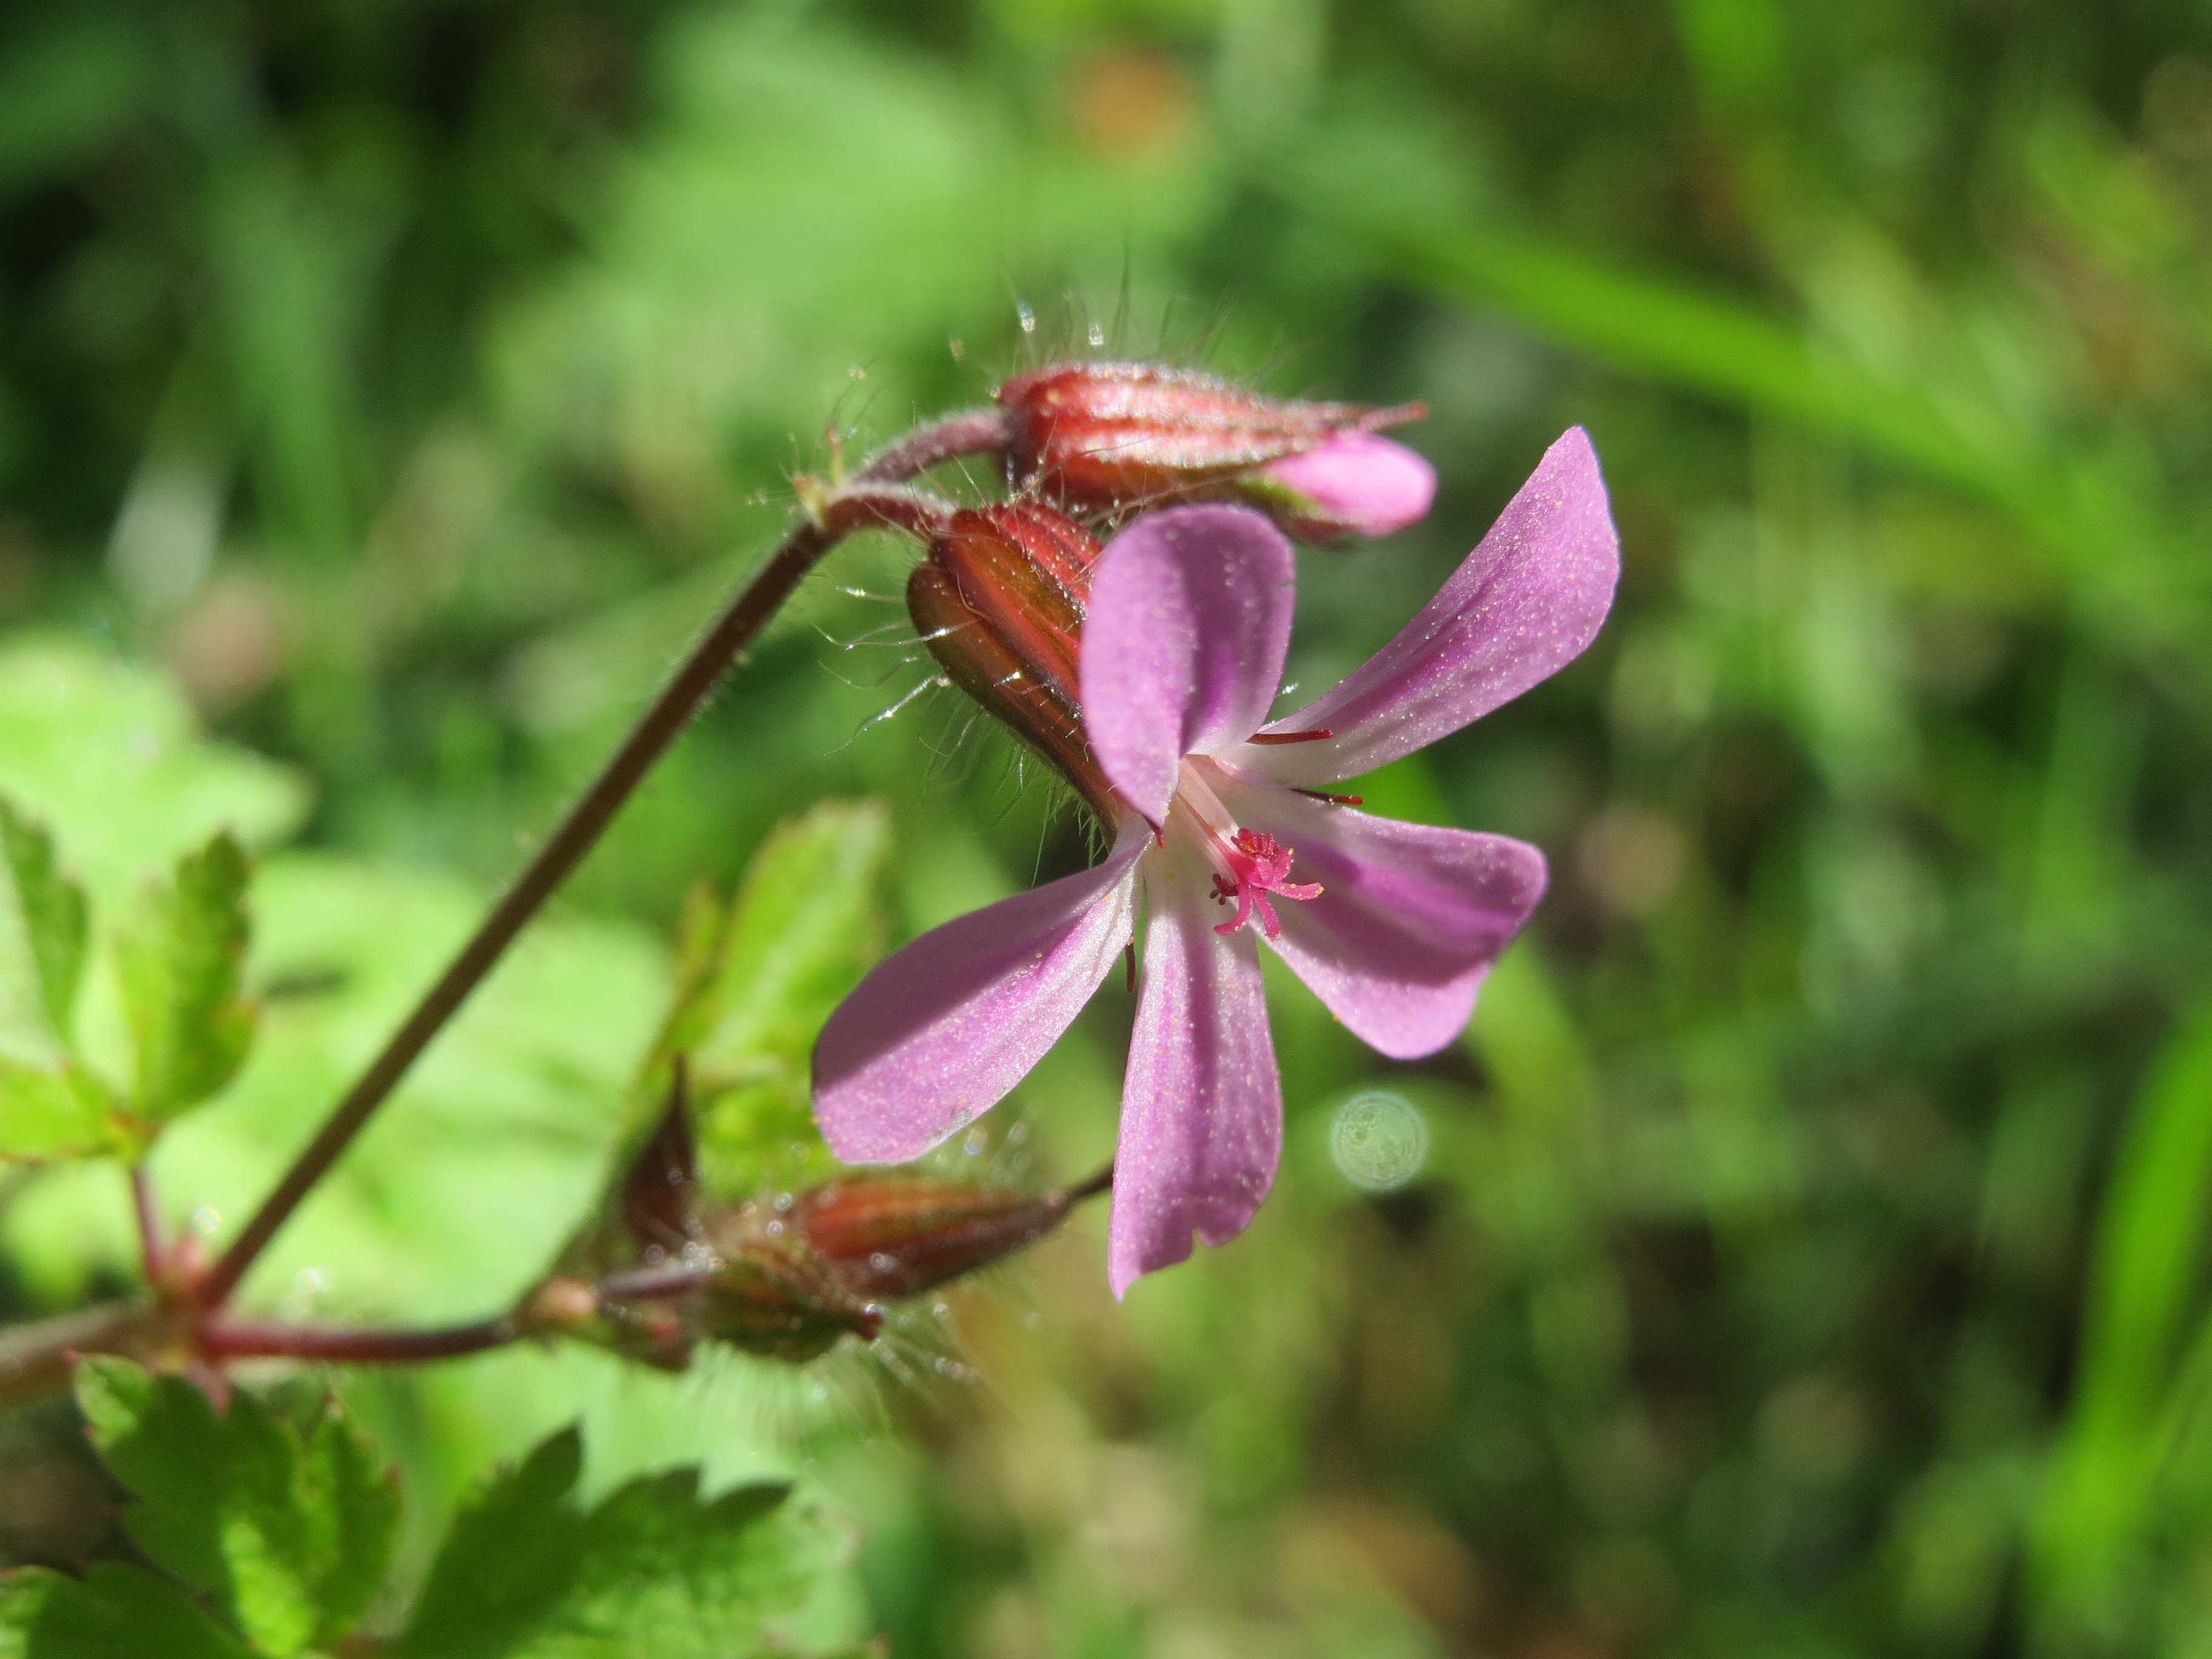
blossom, plant, leaf, flower, petal, botany, flora, wildflower, shrub, macro photography, flowering plant, red robin, geranium robertianum, herb robert, death come quickly, storksbill, dove's foot, crow's foot, land plant